HMS Hazard (1837)

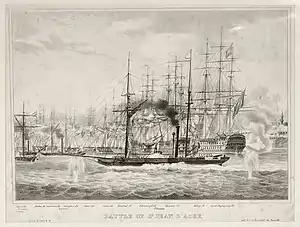
"Hazard" is in this picture of the Battle of St. Jean d'Acre, 3 November 1840

In July 1837 "Hazard" sailed for the coast of Senegal to protect British shipping and to patrol the coast of West Africa.